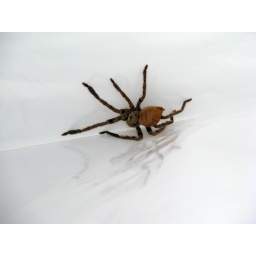
what the hotel worker had in his big white bag